USS Theodore Roosevelt (CVN-71)

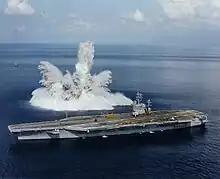
Shock test of "Theodore Roosevelt" during sea trials in 1987

After sea trials and pre-deployment workups, "Theodore Roosevelt" started her maiden deployment on 30 December 1988 with Carrier Air Wing Eight (CVW-8) embarked. The ship patrolled the Mediterranean Sea prior to returning on 30 June 1989. She was awarded the 1989 Battle "E" from Commander, Naval Air Force U.S. Atlantic Fleet on 20 March 1990.